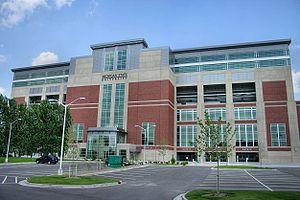
Le Spartan Stadium est un stade de 75 005 places situé sur le campus de l'Université d'État du Michigan à East Lansing. C'est le stade dans lequel l'équipe de football américain de l'Université joue ses matchs à domicile.
L'université d'État du Michigan est l’université publique du Michigan, située à East Lansing, aux États-Unis. Elle a été fondée le 12 février 1855.